The Storm Is Coming

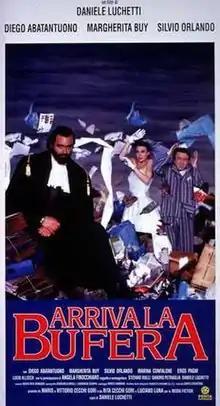

The Storm Is Coming is a 1993 Italian comedy film written and directed by Daniele Luchetti.